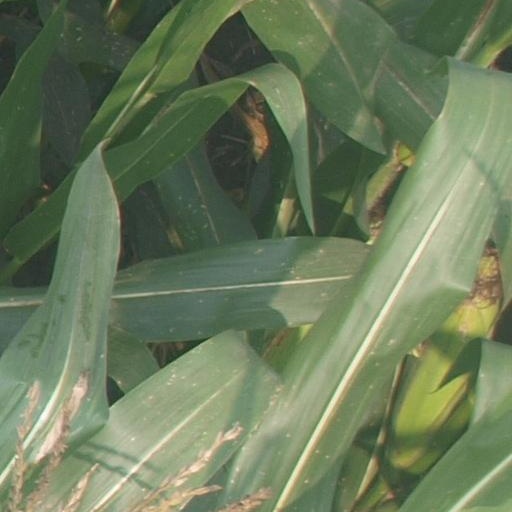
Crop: maize; corn